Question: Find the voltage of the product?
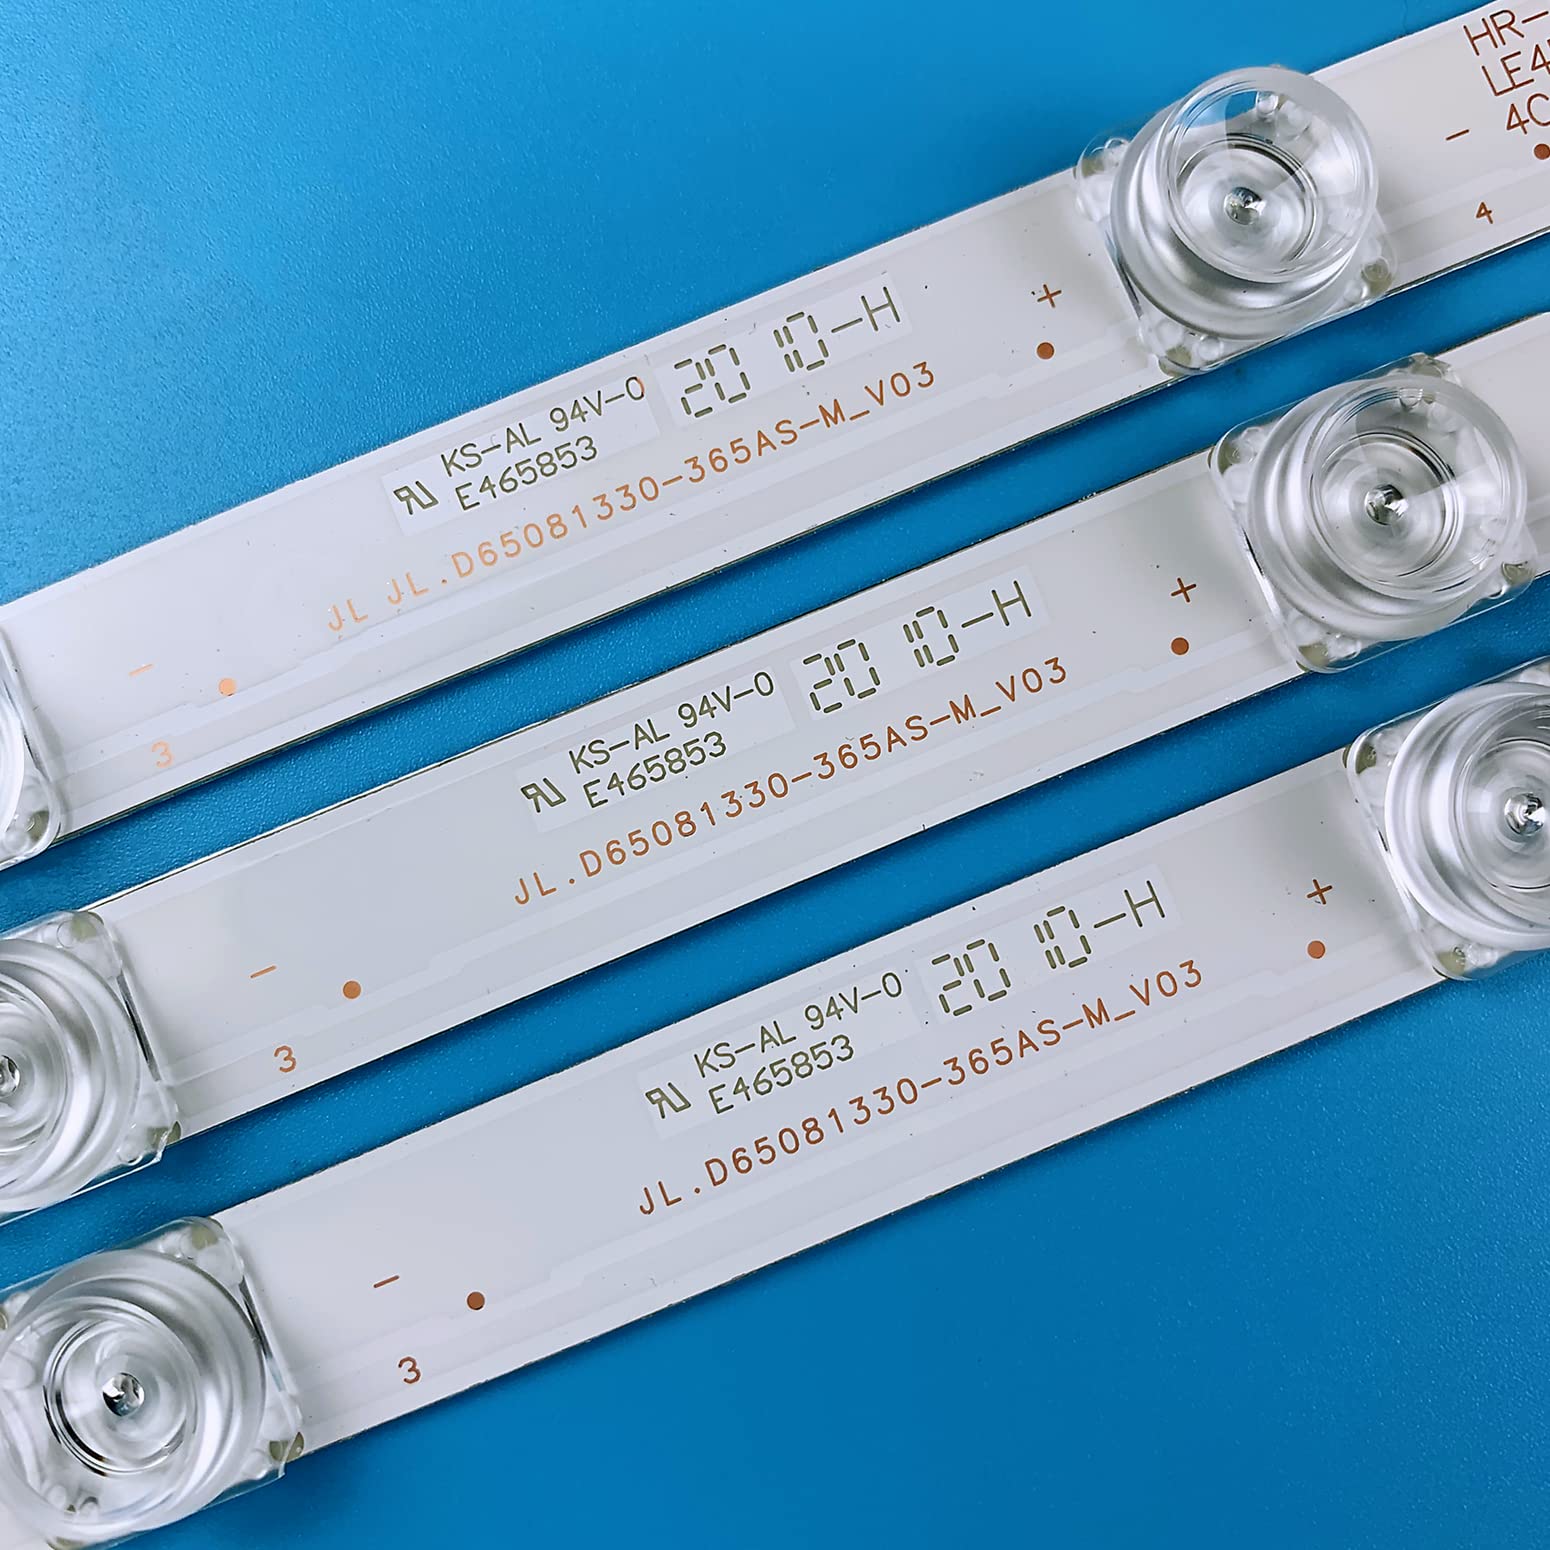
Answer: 94.0 volt